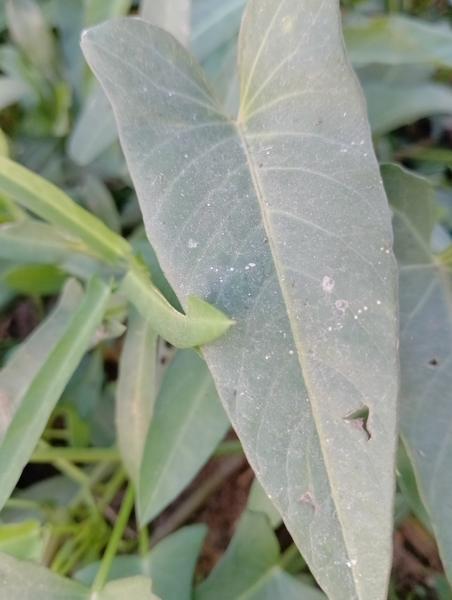
Weed species: Ipomoea aquatic